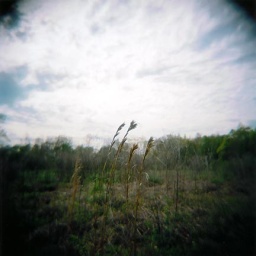
near a small road leading to a forgotten lot where a house once stood